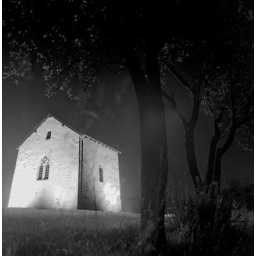
This is a small little building up on a hill in the middle of nowhere in the Lux countryside.